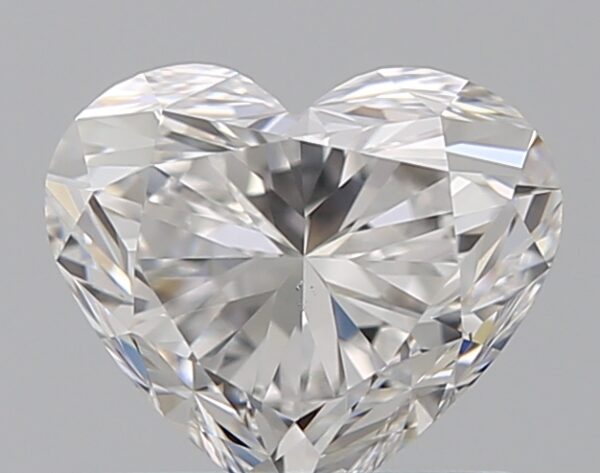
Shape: heart
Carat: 0.7
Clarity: VS1
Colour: E
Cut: EX
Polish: EX
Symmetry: EX
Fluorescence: N
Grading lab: GIA
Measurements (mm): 5.24 x 6.09 x 3.61